Hurricane Rita

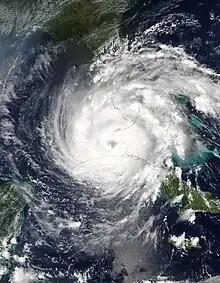
Satellite image of a strengthening hurricane passing between two landmasses. The hurricane has also developed an eye.

On September 18, when Rita was declared a tropical storm, phased evacuations began in the Florida Keys. All tourists were told to evacuate the Lower Keys immediately and residents in mobile homes were told to prepare to evacuate. By September 20, mandatory evacuations were in place for the 80,000 residents of the Keys. Both lanes on Route 1 were directed northbound to speed up evacuations. City busses picked up those who did not have transportation out of the Keys. An estimated 2.3 million people in Miami-Dade County were warned about the possibility of a direct hit on Miami and told to prepare to evacuate. A State of Emergency was declared ahead of Rita later that day by President George W. Bush. This would allow federal assistance to aid the affected areas in the wake of the storm. Throughout Florida, a total of 340,000 people were placed under mandatory or voluntary evacuation orders.